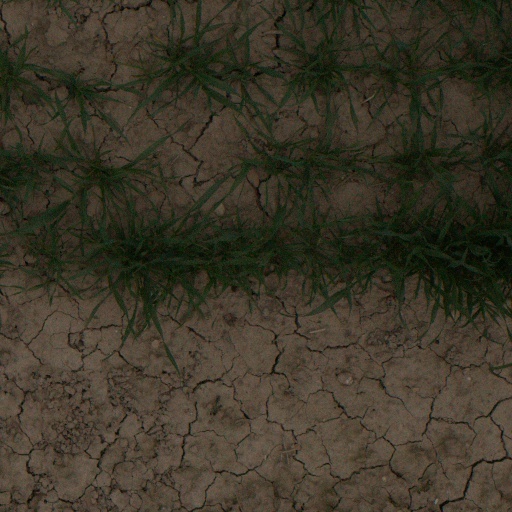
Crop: wheat